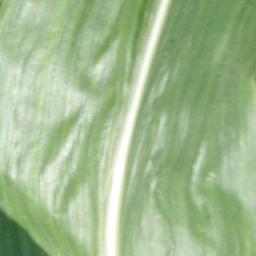
Label: Corn___healthy